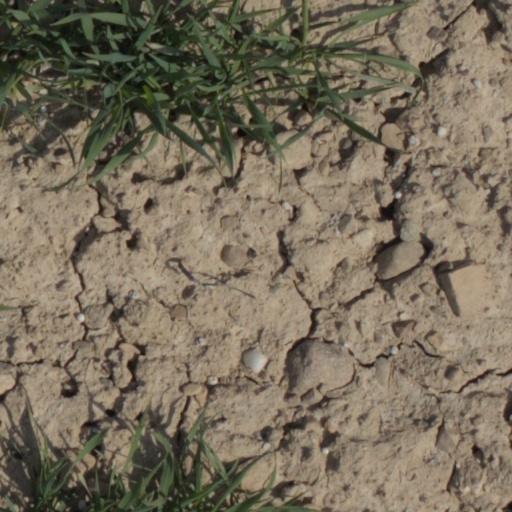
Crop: wheat